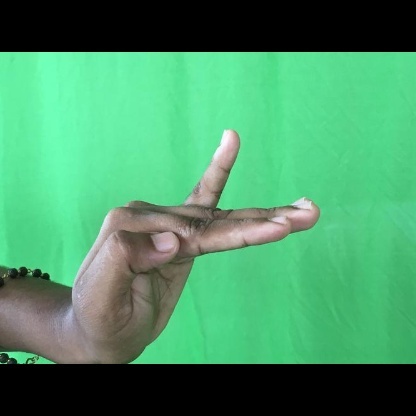
Mudra: Hamsapaksha